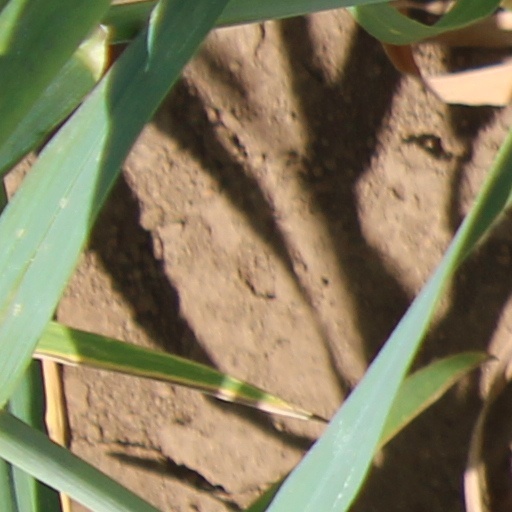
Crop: wheat